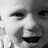
Emotion: happy